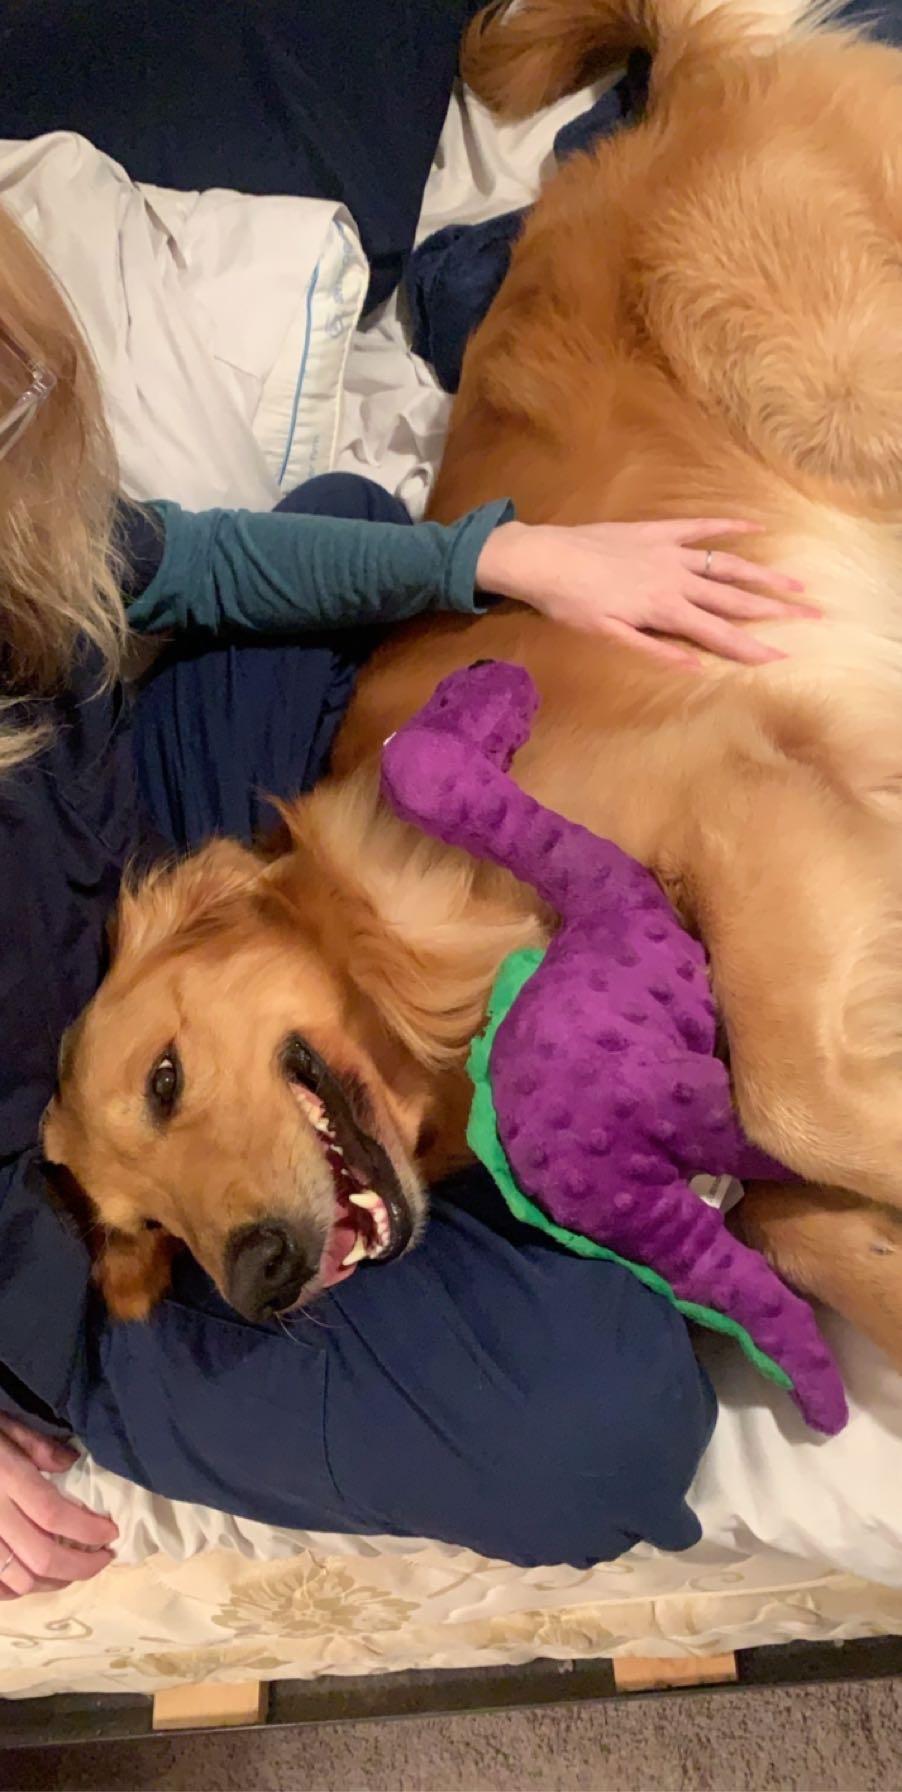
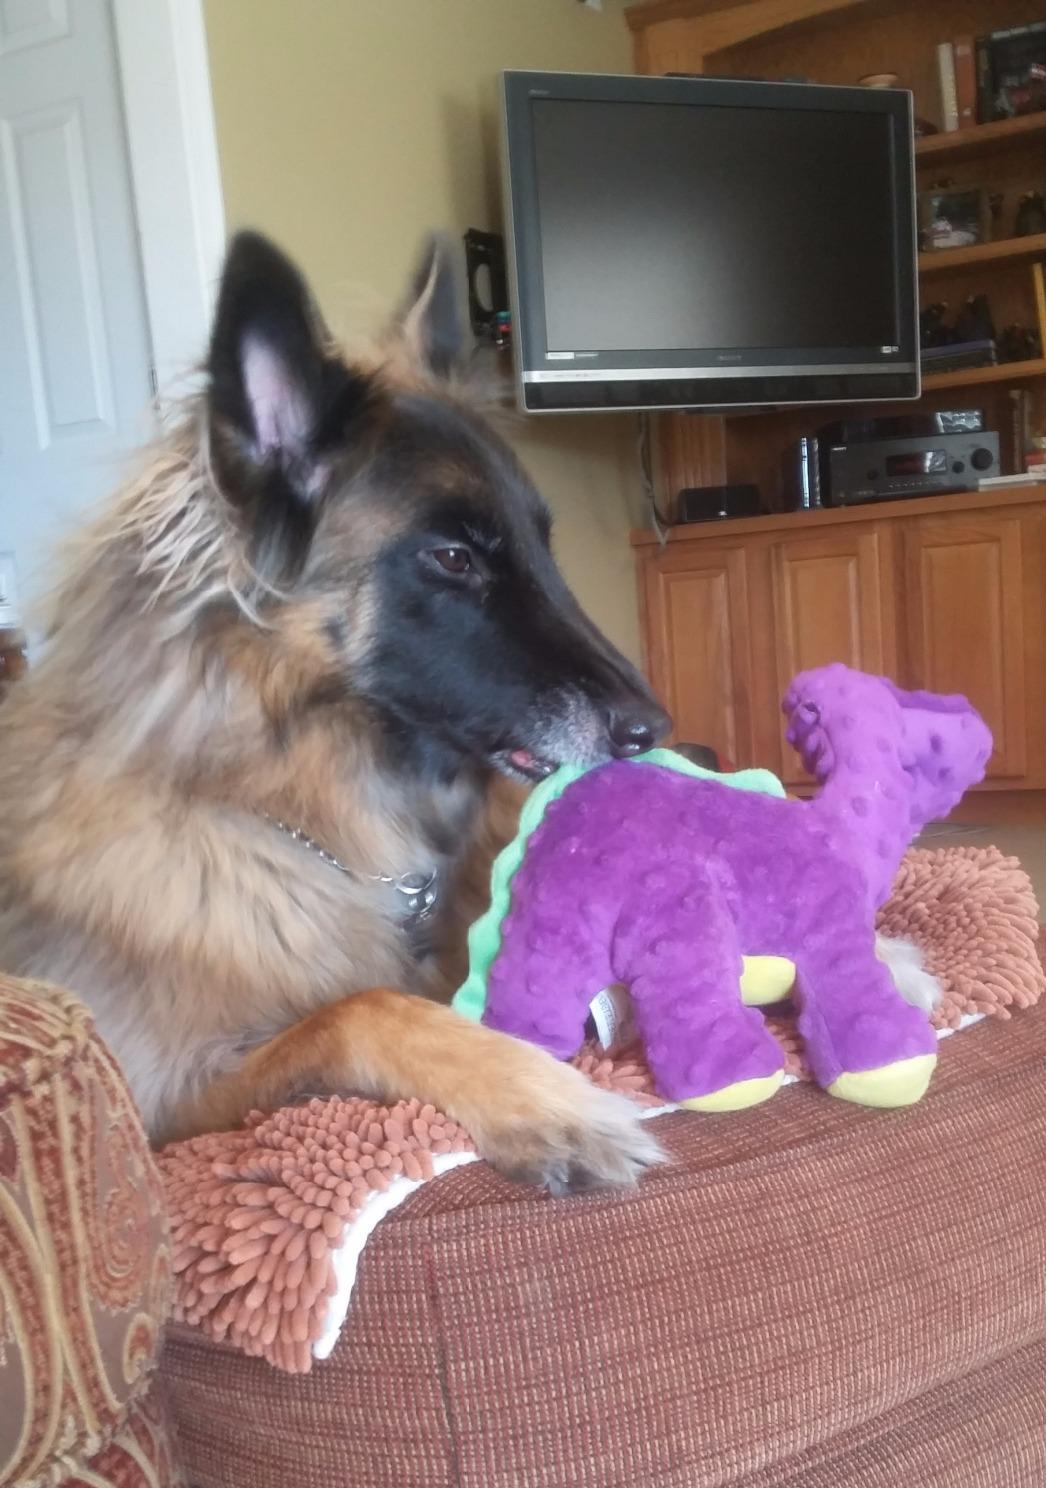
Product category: items_toy
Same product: yes